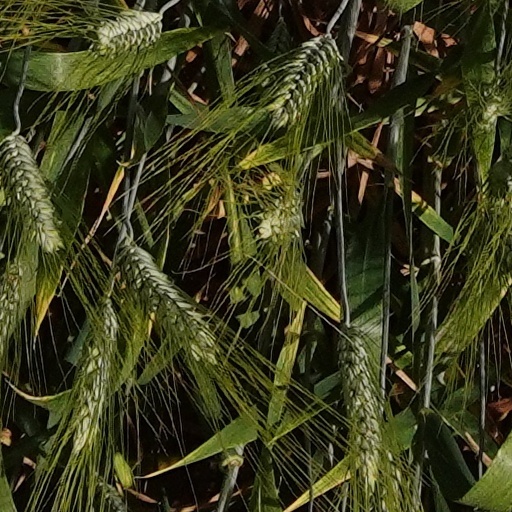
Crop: wheat